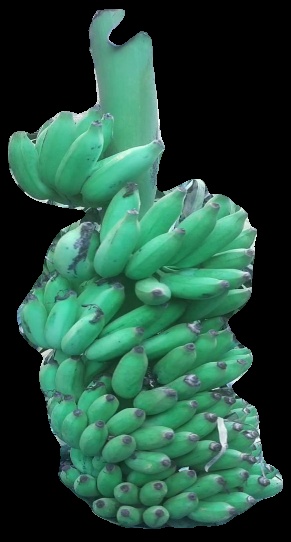
Variety: elakki-bale
Grade: grade1